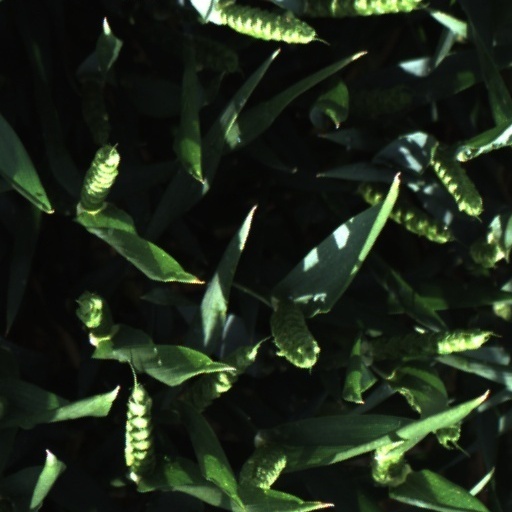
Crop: wheat